Lost film

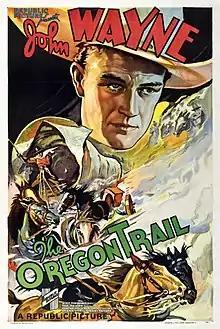
John Wayne in the lost Western "The Oregon Trail" (1936)

In contrast, the filmography of D. W. Griffith is nearly complete, as many of his early Biograph films were deposited by the company in paper print form at the Library of Congress. Many of Griffith's feature-film works of the 1910s and 1920s were added to the film collection at the Museum of Modern Art in the 1930s and were preserved under the auspices of curator Iris Barry. Mary Pickford's filmography is nearly complete. Her early years were spent with Griffith, and she gained control of her own productions in the late 1910s and early 1920s. She had originally intended to destroy these films but later relented. She also recovered as many of her Zukor-controlled early Famous Players films as were salvageable. Western star William S. Hart, an influence on such later filmmakers as Akira Kurosawa, has a tremendous amount of surviving feature work with only a few lost films. Likewise, almost all of the films created by Charlie Chaplin have survived, as well as extensive amounts of unused footage dating back to 1916; the exceptions are the aforementioned "A Woman of the Sea" and one of his early Keystone films, "Her Friend the Bandit". Stars such as Chaplin and Douglas Fairbanks benefited from their great popularity: because their films were repeatedly reissued throughout the silent era, surviving prints could be found even decades later. Pickford, Chaplin, Harold Lloyd and Cecil B. DeMille were early champions of film preservation, although Lloyd lost a large number of his silent works to a vault fire in the early 1940s.